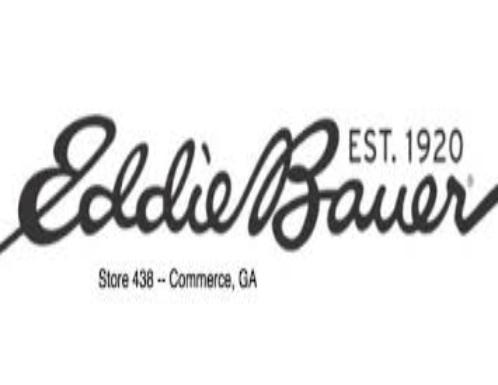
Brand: Eddie Bauer
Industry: Clothes